Decanter

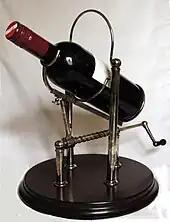
A decanting machine

Another reason for decanting wine is to aerate it, or allow it to "breathe". The decanter is meant to mimic the effects of swirling the wine glass to stimulate the oxidation processes which triggers the release of more aromatic compounds. It is thought to benefit the wine by smoothing some of the harsher aspects of the wine (like tannins or potential wine faults like mercaptans).